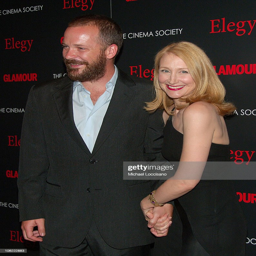
actors attend the cinema society and screening .